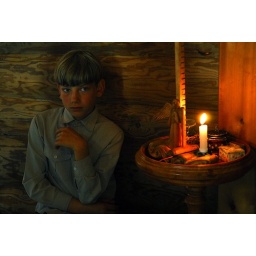
August 2008. Russia. Krasnoyarsk region. Community Vissarion. The boy in the house